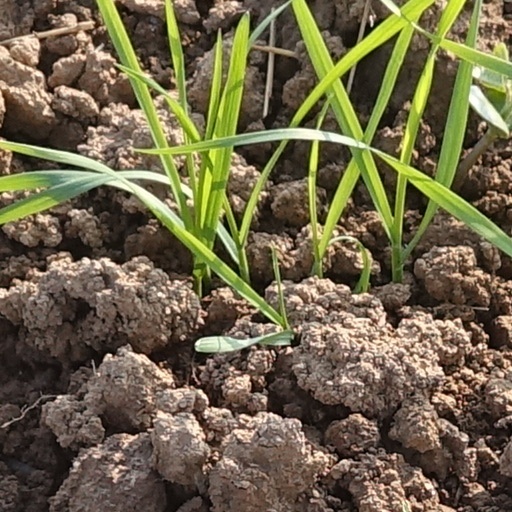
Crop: wheat